Tallinn Song Festival Grounds

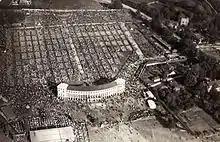
The old stage designed by Karl Burman in 1928.

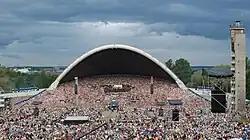
XXV Estonian Song Festival

The first stage on its current location between Narva Road and Pirita Road in Kadriorg was built in 1928 for the 9th Estonian Song Festival. It was designed by Karl Burman and provided space for 15,000 performers.